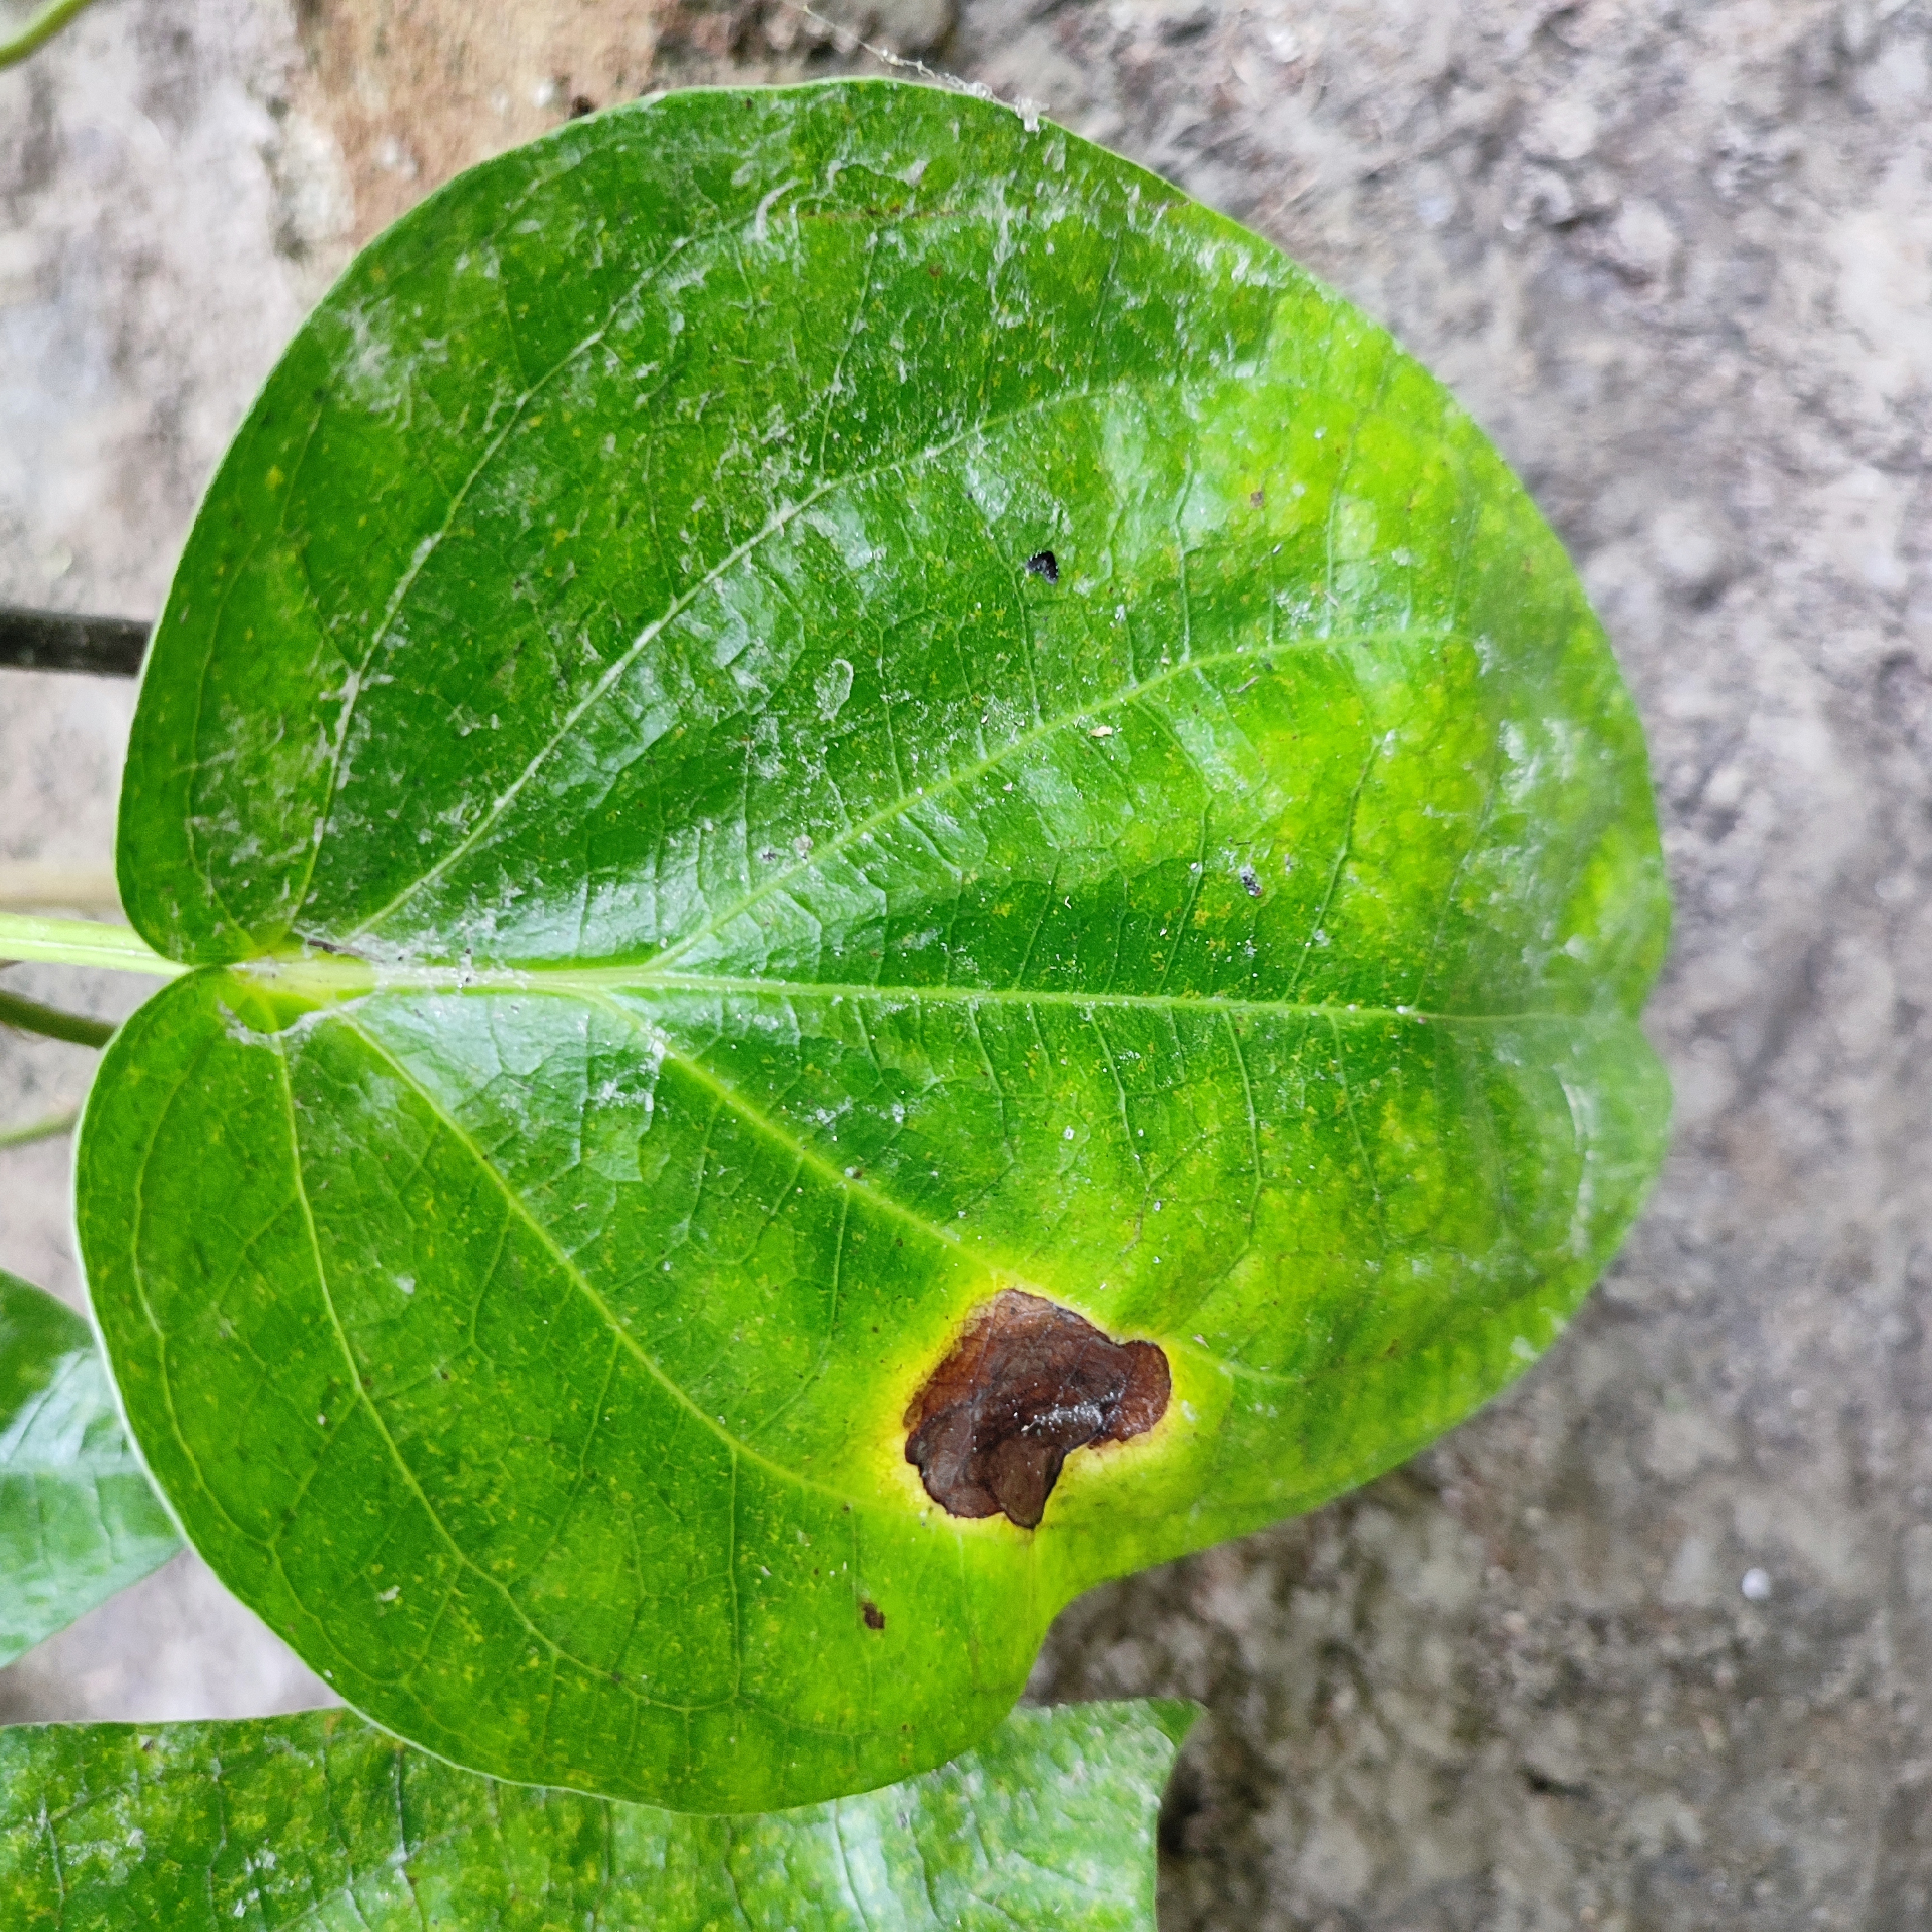
Label: Bacterial_Leaf_Disease